Paleontology in Oregon

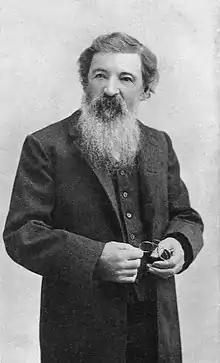
Thomas Condon (1822-1907), Oregon's first paleontologist

Aquatic mammals made their first appearance in Oregon along the early Neogene coast. Fossils from early pinnipeds such "Enaliarctos" and the primitive walrus "Proneotherium" have been found in Lincoln County. "Kolponomos newportensis," a bear-like aquatic carnivore with features similar to saber-toothed predators, comes from nearby deposits of similar age. Whales such as "Aetiocetus" and the primitive mysticete "Cophocetus oregonensis" appear in Oregon's fossil record in this period. Sirenians and desmostylids have also been found in coastal assemblages. Paleontologists believe that animals in these two groups fed on clams and other mollusks, which is consistent with fossil clam beds found in the Coast Range. The saber-tooth salmon "Oncorhynchus rastrosus" also swam in Oregon's Neogene rivers. Global cooling in the late Neogene gave way to glaciation in the Quaternary. Oregon's mountain ranges were covered in large ice caps, although the Cordilleran Ice Sheet did not extend into the state. Evidence of ice cap increase and decrease is preserved in a series of glacial lakes, including Glacier Lake. Glacial erratics can be found across the northern half of the state, including sites such as the Erratic Rock State Natural Site. Pluvial lakes are also common across the state. These include Fossil Lake, which is the source of Oregon's largest Pleistocene fossil assemblage. Included in this assemblage are typical Pleistocene megafauna, including Columbian mammoths, dire wolves, Ice Age bison, camels, the ground sloths "Mylodon" and "Megatherium", and the short-faced bear "Arctodus" (which was previously mistaken for its cousin "Arctotherium"). The assemblage also includes over 50 species of waterfowl, including grebes, cormorants, swans, gulls, flamingos, herons, and pelicans. Among the bony fish species found in Fossil Lake's assemblage are several salmon species.